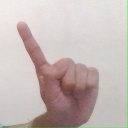
अक्षर: ए